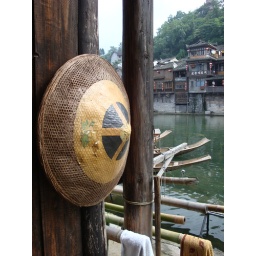
Chinese hat hanging by the river